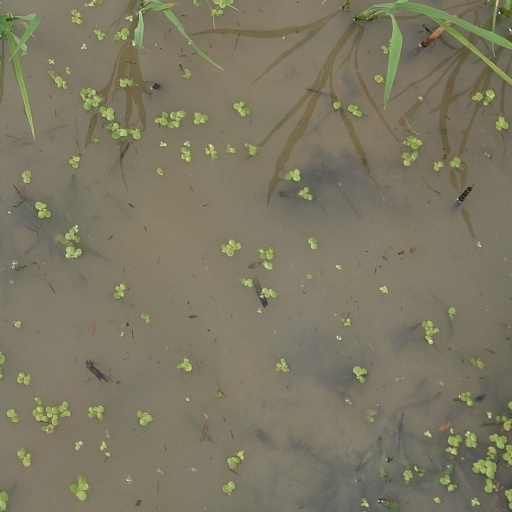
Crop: rice